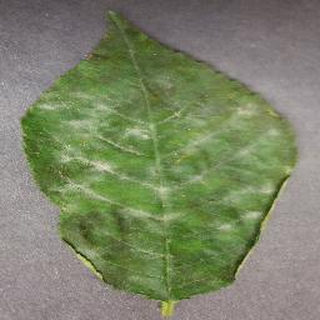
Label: cherry_powdery_mildew